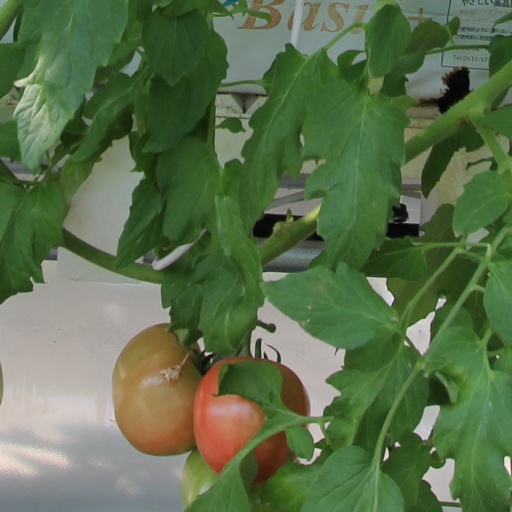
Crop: tomato